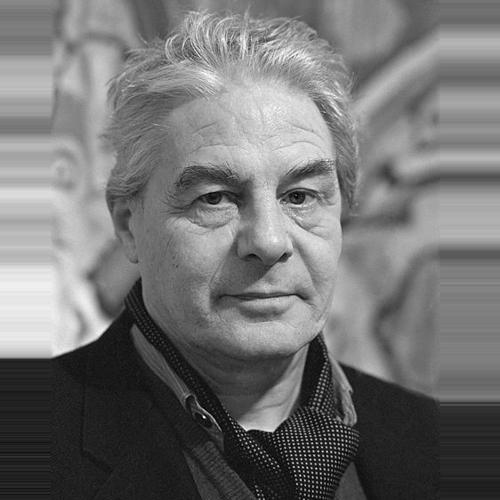
Age: 62